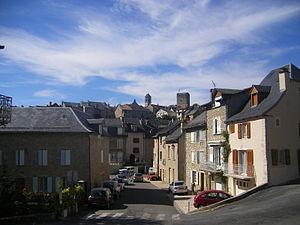
Chanac est une commune française située dans le département de la Lozère, en région Occitanie.